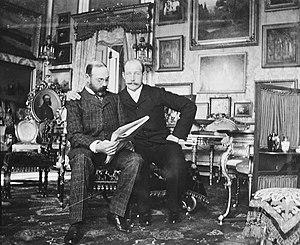
Marie Bonaparte, princesse Bonaparte, puis, par son mariage, princesse de Grèce et de Danemark, est née le 2 juillet 1882 à Saint-Cloud et morte le 21 septembre 1962 à Gassin, en France. Arrière-petite-fille de Lucien Bonaparte et épouse du prince Georges de Grèce, c'est une femme de lettres, une mécène et une psychanalyste disciple de Sigmund Freud, dont elle a contribué à diffuser le travail en France et en Grèce.
Georges de Grèce, prince de Grèce et de Danemark, est né le 24 juin 1869, au palais de Mon Repos, à Corfou, en Grèce, et décédé le 25 novembre 1957 à Saint-Cloud, près de Paris, en France. Amiral de carrière et Haut-commissaire de la Crète autonome entre 1898 et 1906, c'est un membre de la famille royale hellène.